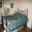
Label: bed